Maisie Williams

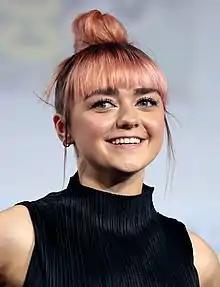
Williams at the 2019 San Diego Comic-Con

Margaret Constance "Maisie" Williams (born April 15, 1997) is an English actress. Williams made her acting debut in 2011 as Arya Stark, a lead character in the HBO epic medieval fantasy television series "Game of Thrones" (2011–2019). She gained recognition and critical praise for her work on the show, and received two Emmy Award nominations. Williams' other television appearances include Ashildr in the BBC science fiction series "Doctor Who" (2015), starring in the British docudrama television film "Cyberbully" (2015), and in the British science-fiction teen thriller film "iBoy" (2017). She played the central character in the comedy action drama miniseries "Two Weeks to Live" (2020), and portrayed punk rock icon Jordan in "Pistol" (2022), a biopic about the Sex Pistols. Williams also voiced Cammie MacCloud in the American animated web series "" (2019–2021).